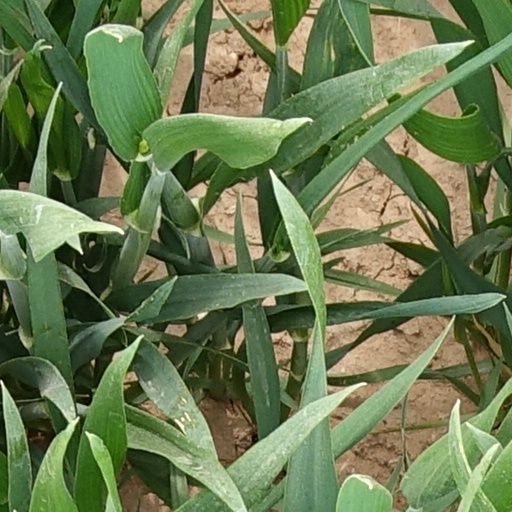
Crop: wheat